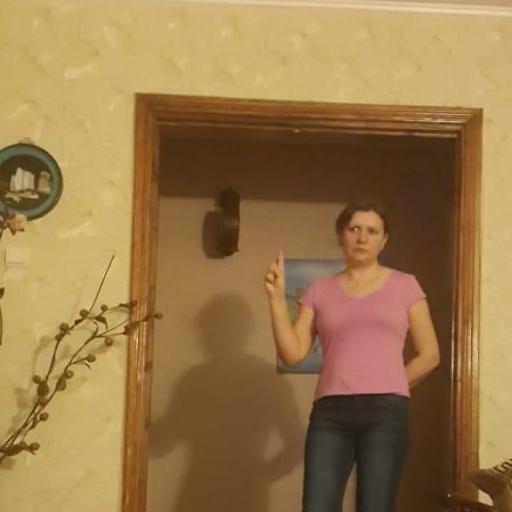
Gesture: one